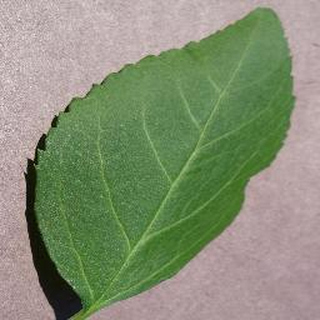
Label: healthy_cherry